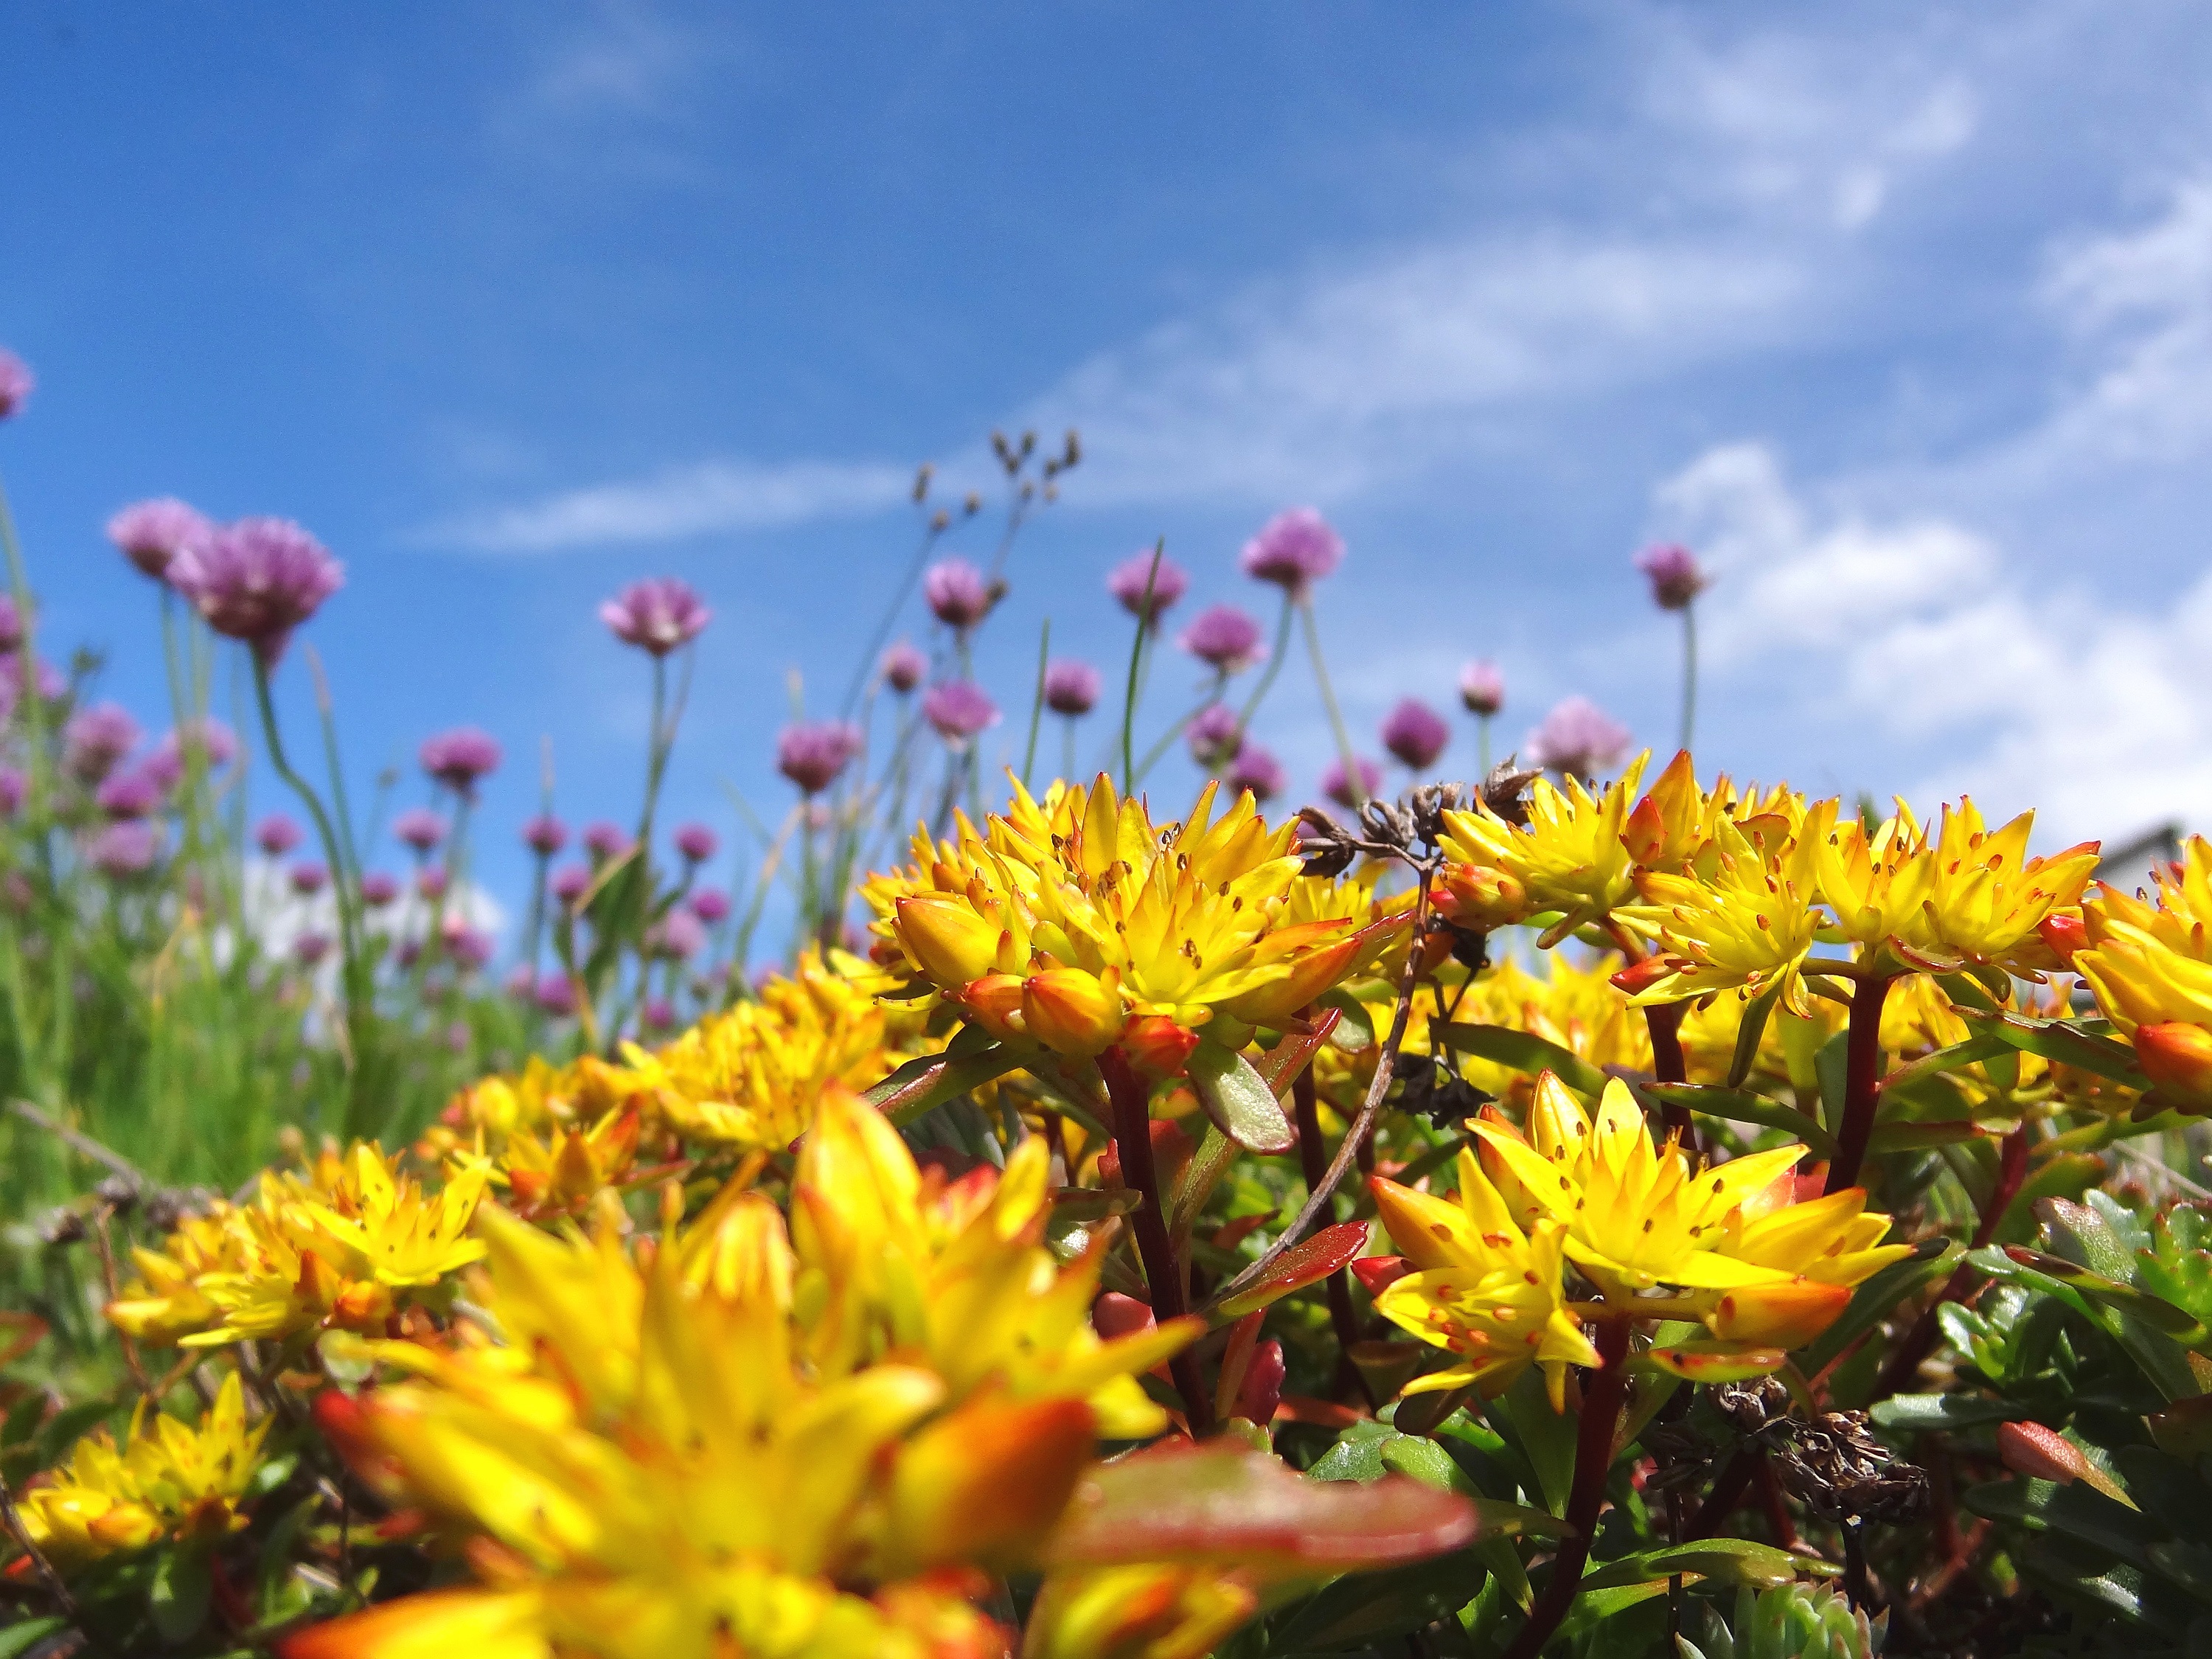
plant, sky, field, meadow, prairie, flower, purple, petal, summer, yellow, flora, wildflower, flowers, grassland, chives, stonecrop, ecosystem, sedum, bl tenmeer, flowering plant, daisy family, land plant